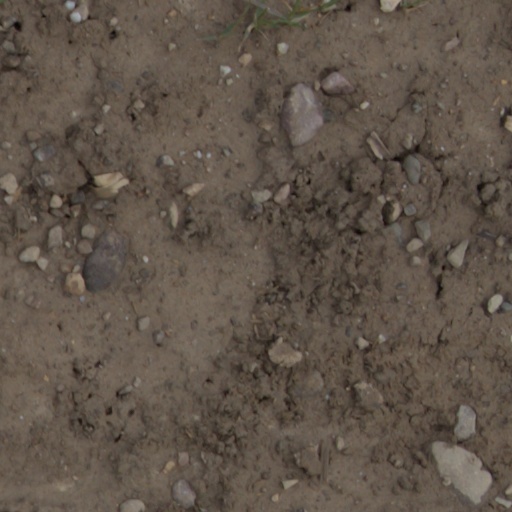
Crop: wheat